Immigration statistics in France

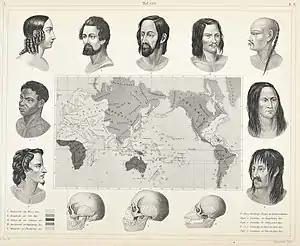
Classification of "human races" according to phenotypic traits in the Iconographic Encyclopedia of Science, Literature and Art published in 1851.

Opponents of recording variables on origins argue that there is a "risk of stigmatizing a population who no-one should distinguish from other French people", or that it is necessary to preserve the mystery of origins so that the nation remains united by avoiding identity assignment. There are also fears of excessive invasion of privacy, a resurgence of racial classifications and eugenic thinking, and use for questionable or malicious political ends. Most opponents want to stick to the status quo, i.e. the inclusion of data on "immigrants" or "children of immigrants". A few wish to avoid statistical categorization, and stick to monographic observational studies on limited samples, or to qualitative studies.